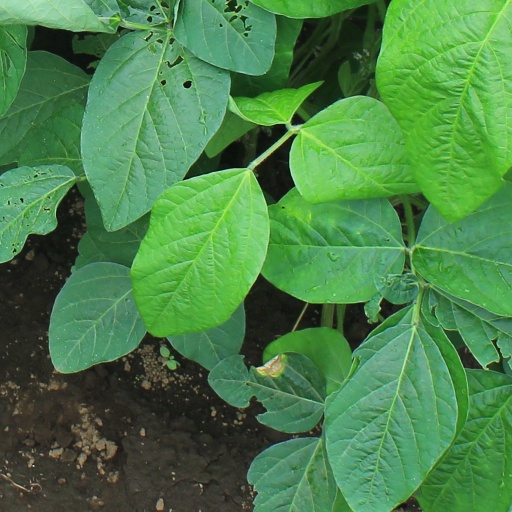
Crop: soybean